New Bedford, Massachusetts

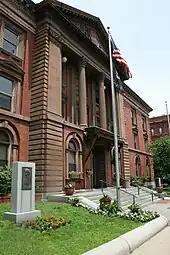
New Bedford City Hall

New Bedford and surrounding communities are a part of the Providence metropolitan area. The Greater Providence-Fall River-New Bedford area is home to the largest Portuguese-American community in the United States.